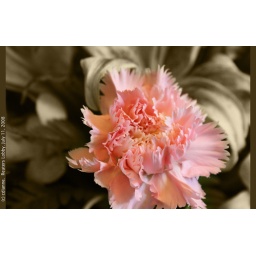
Was waiting for the 6:25 shuttle from the office lobby. I saw the flower arrangements in the lounge and started shooting.